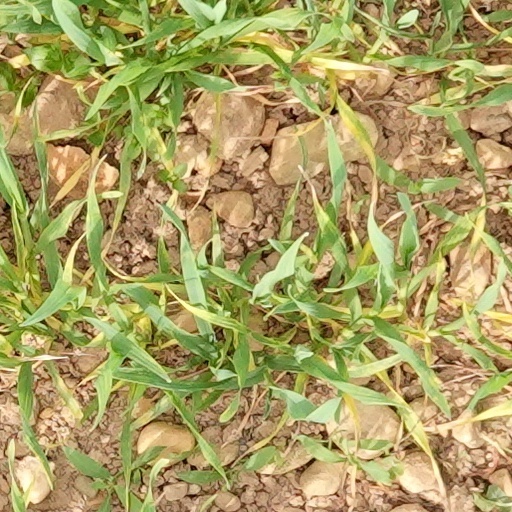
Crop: wheat